Alfred C. Carr Jr.

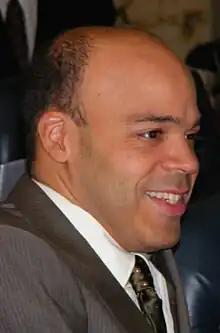

Alfred Clinton Carr Jr. (born November 2, 1965) is an American politician and public servant from Maryland. Carr is a member of the Democratic Party. He was a member of the Maryland House of Delegates, representing Maryland's District 18 in Montgomery County.